Ikotos County

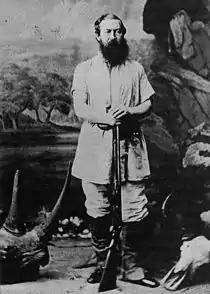
Sir Samuel Baker in hunting attire with trophies of rhino and buffalo.

The explorer Samuel Baker was the first European to visit the region, travelling in the northwest and west of the area in 1863. He visiting Tarrangolle (Tirangore) and observed unnamed mountains to the south. Later he passed through these mountains, the western Acholi range of the Imatongs.